Nader Guirat

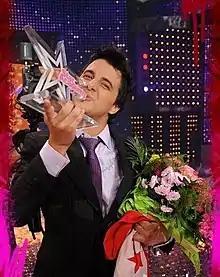
Nader Guirat winner of Star Academy 5 carrying the Tunisian flag and the trophy on stage at the show's finale on 23 May 2008

Nader Guirat (born May 16, 1986) is a Tunisian pop rock singer-songwriter and musician who won the title of Star Academy Arab World on the 5th season of the reality talent show. His performances were noted for their inclusion of a repertoire of songs interpreting varied genres of Pop, Rock, House, and acoustic in Arabic, English, French, Spanish, and Italian. He sang Tina Arena, Chris De Burgh, Alessandro Safina, Cheb Khaled, Akram Sedkaoui, Amel Bent, Nadia, Yves Larock, Karl Wolf, Massari and Hot Banditoz.